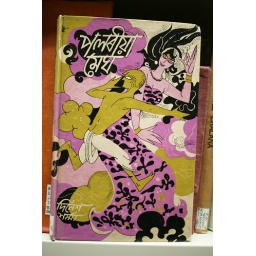
"You can't escape, running man. You'll find my dress is coated in super glue."